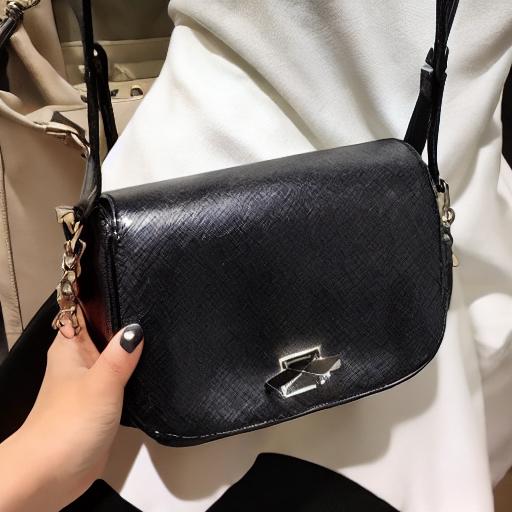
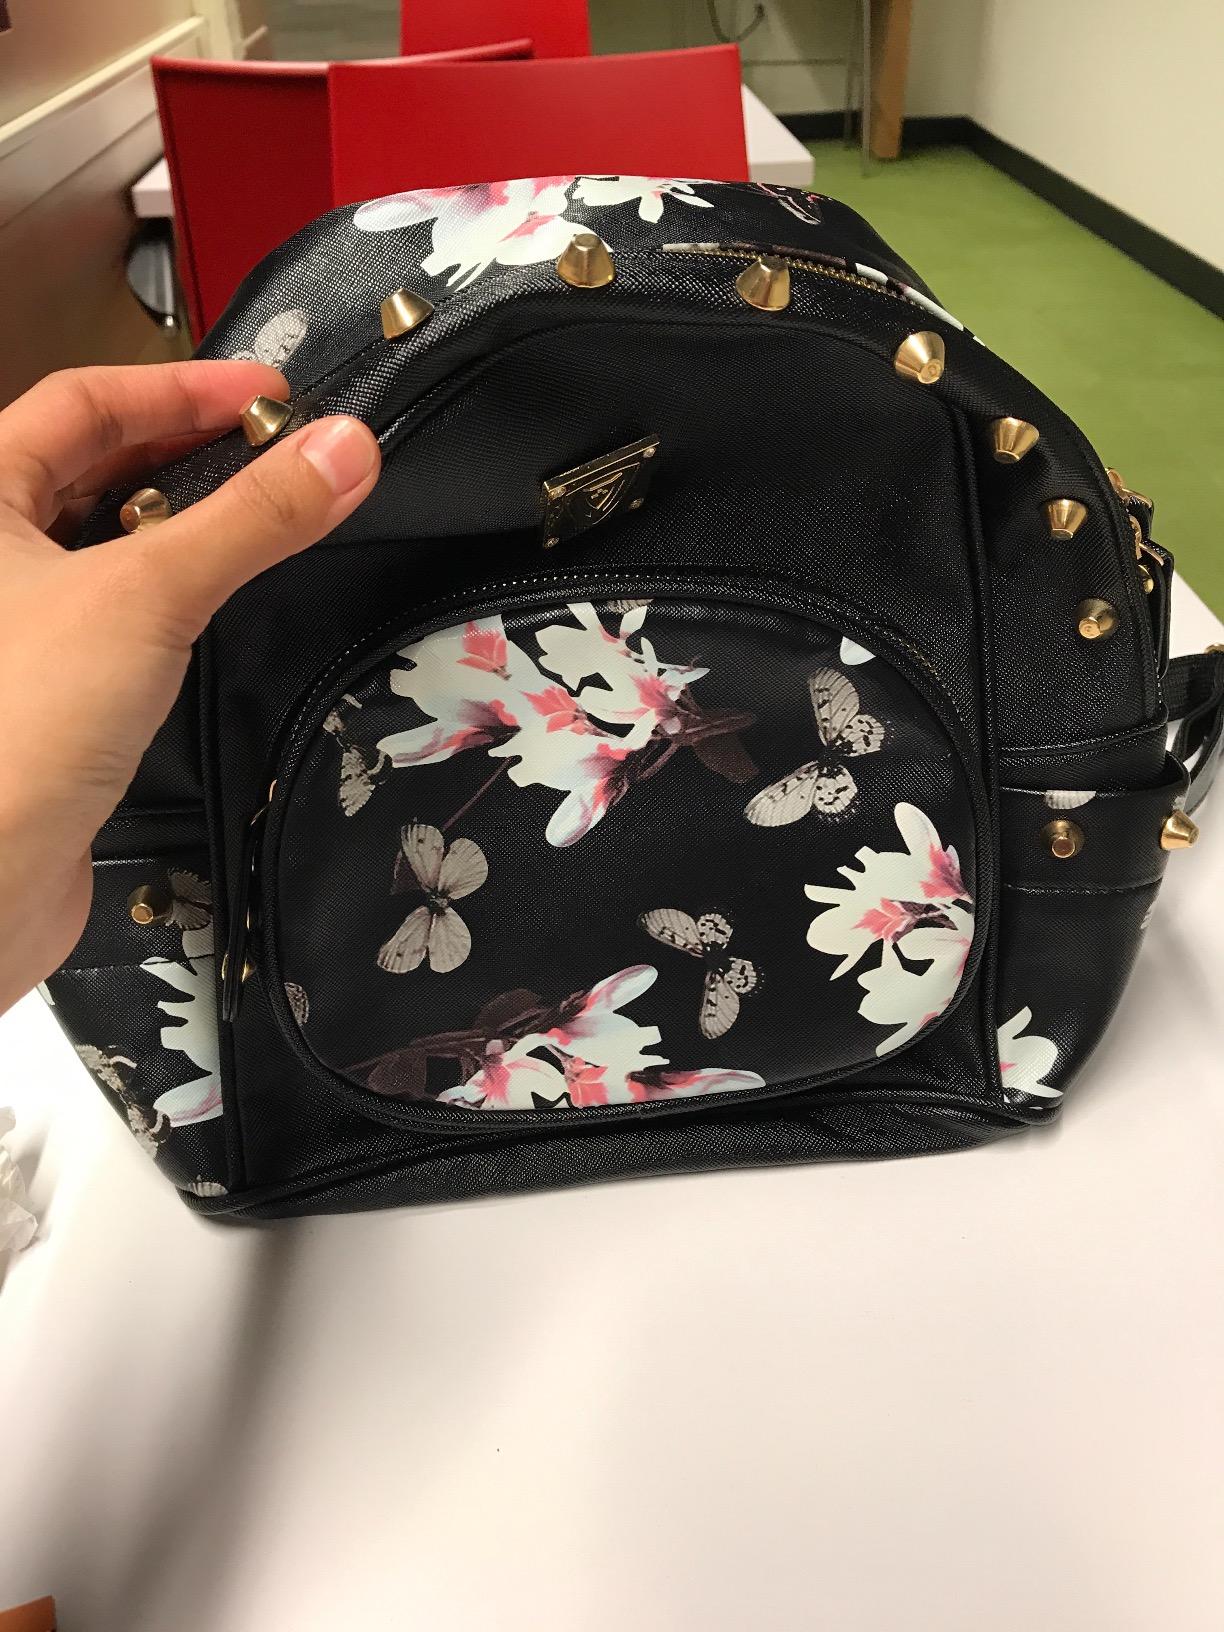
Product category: accessories_handbag
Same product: no